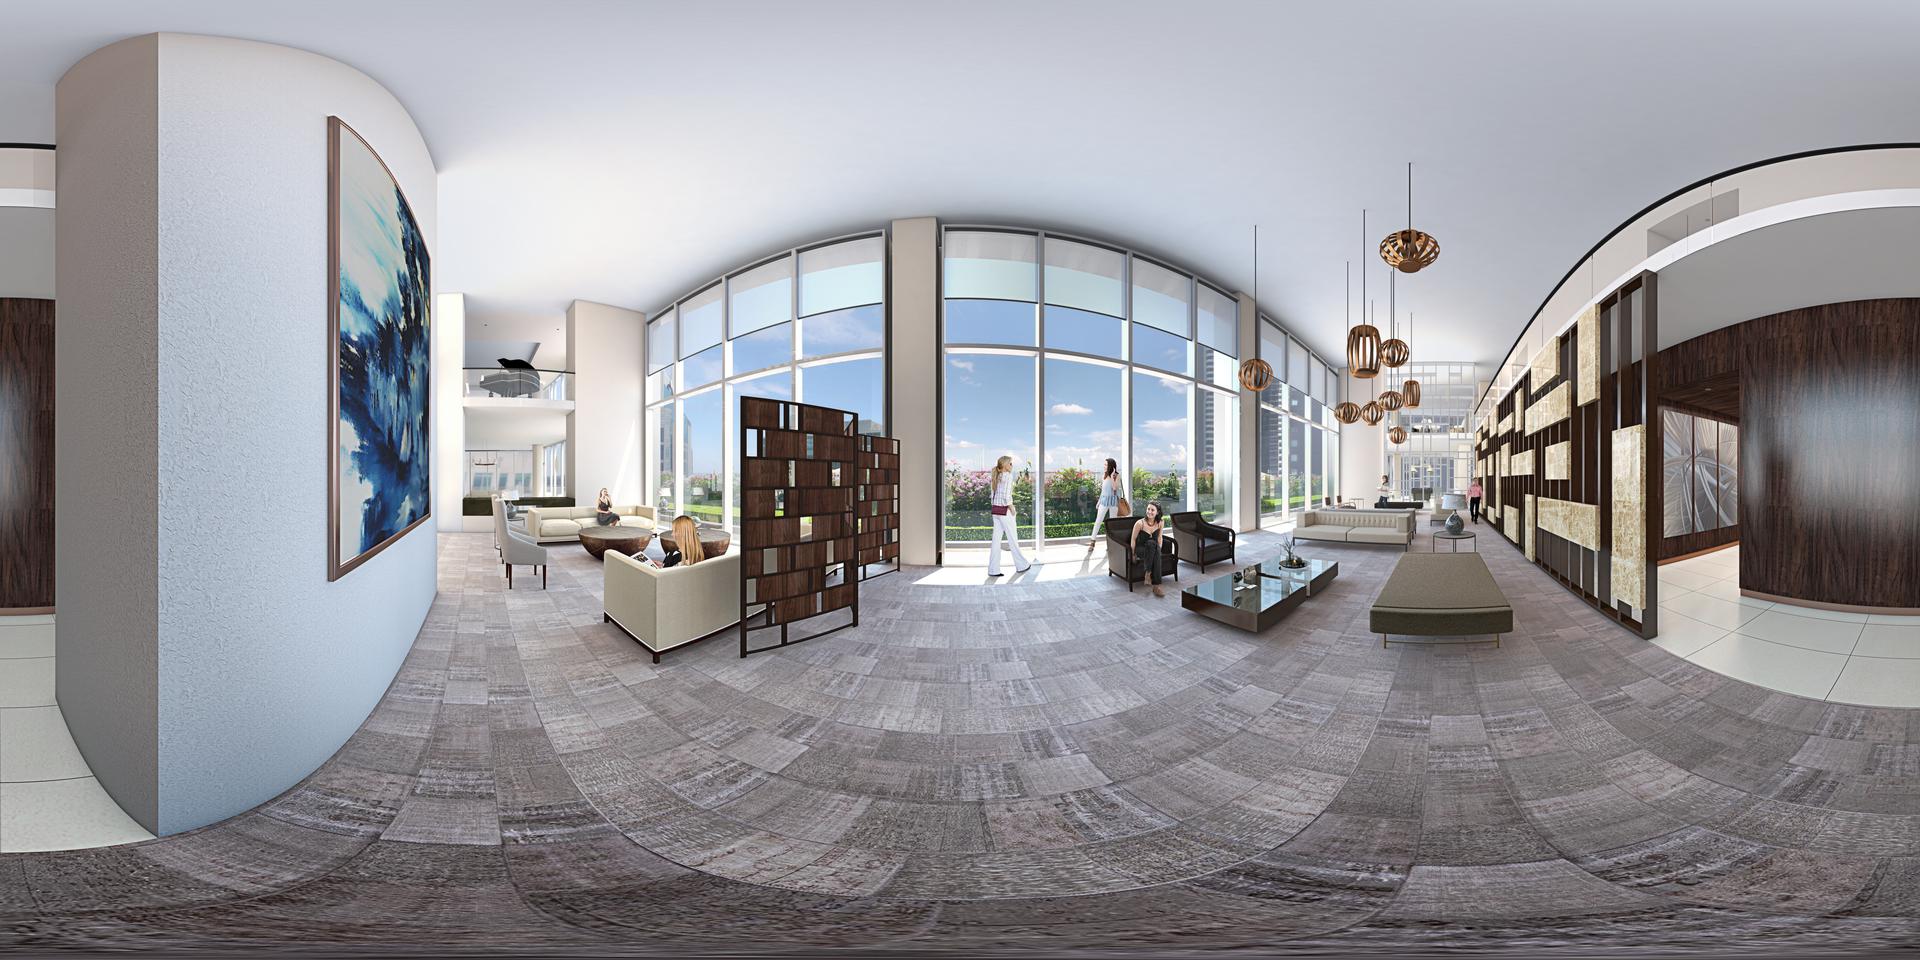
Referred object: A woman standing by the window, wearing a white top and white pants

Referred object: the large blue abstract painting